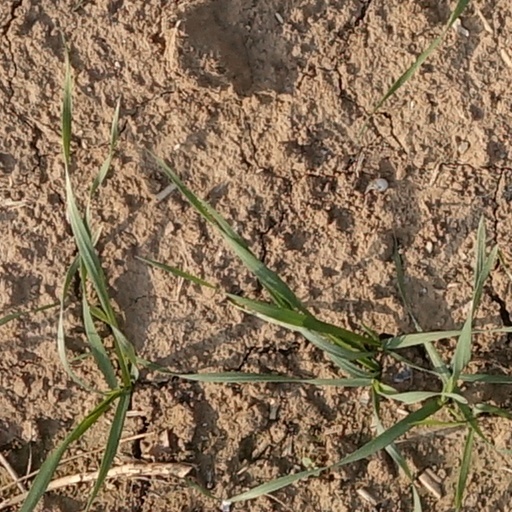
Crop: wheat